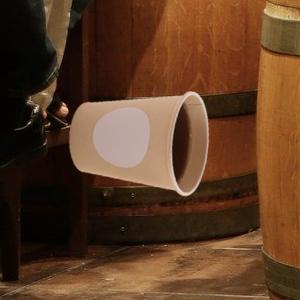
Label: cups